Stoffel Vandoorne

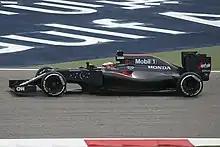
Vandoorne on his F1 debut, driving for McLaren at the 2016 Bahrain Grand Prix

On 31 March 2016, it was announced Vandoorne would be replacing regular driver Fernando Alonso at the Bahrain Grand Prix after the Spaniard was ruled unfit to drive following a major accident during the Australian Grand Prix. After qualifying 12th ahead of Jenson Button, Vandoorne finished 10th and became the first reserve driver to score points on debut since Sebastian Vettel at the 2007 United States Grand Prix.